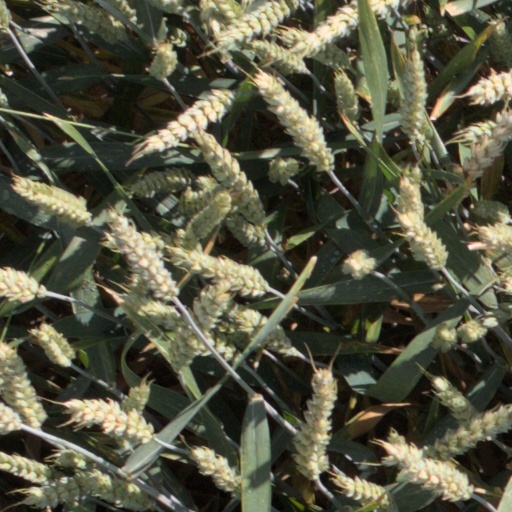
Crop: wheat